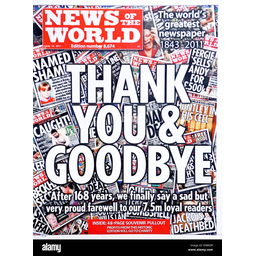
Label: paper